Shin-Koshigaya Station

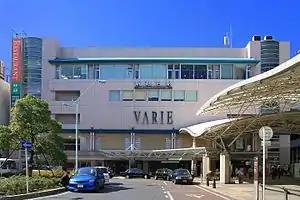
The east entrance in October 2012

is a passenger railway station located in the city of Koshigaya, Saitama, Japan, operated by the private railway operator Tōbu Railway.